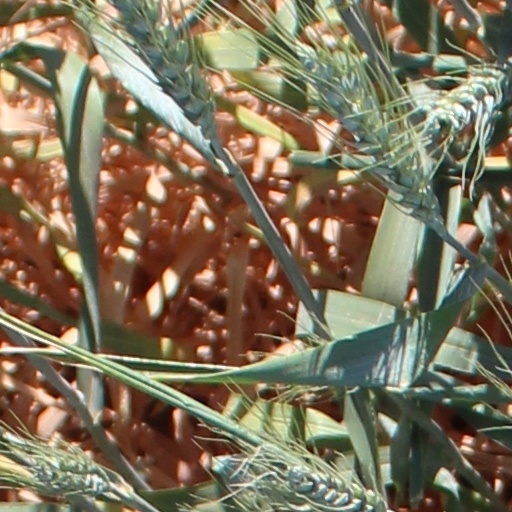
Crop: wheat